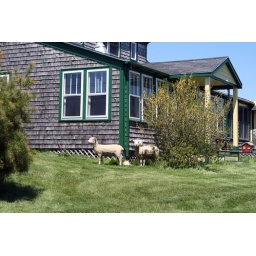
house sheep in Maine